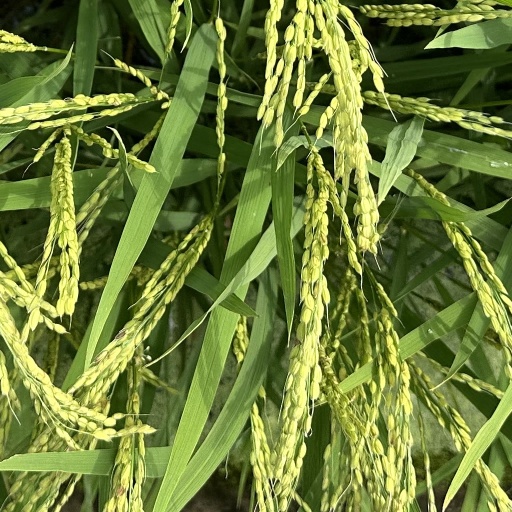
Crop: rice